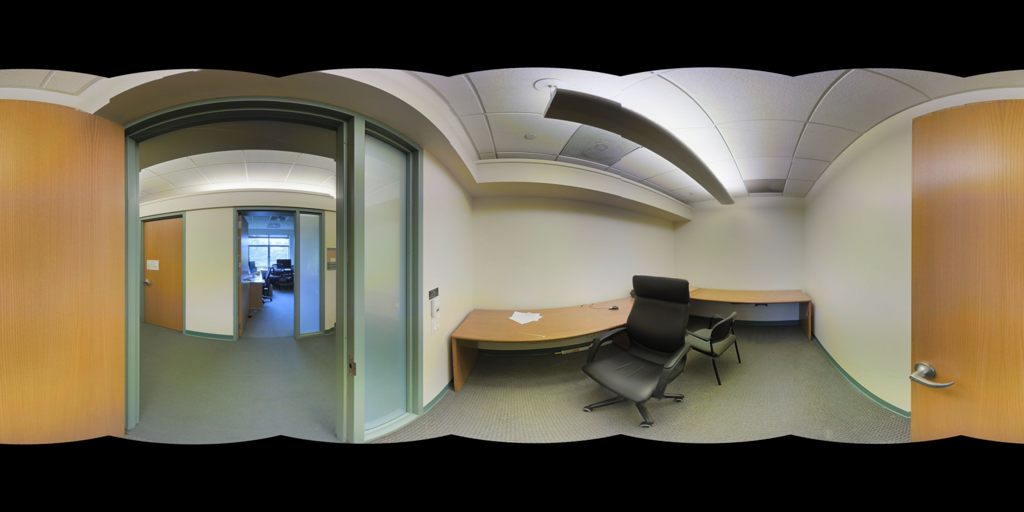
Referred object: Facing the black chair by the door

Referred object: the black leather office chair